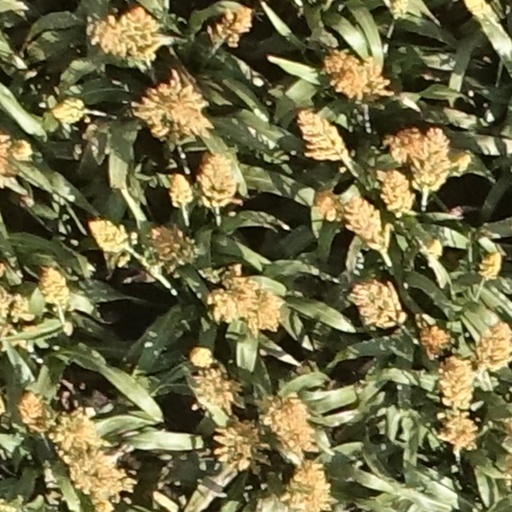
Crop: sorghum